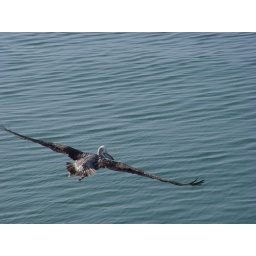
This is a pelican-like bird that was hanging out near my ship